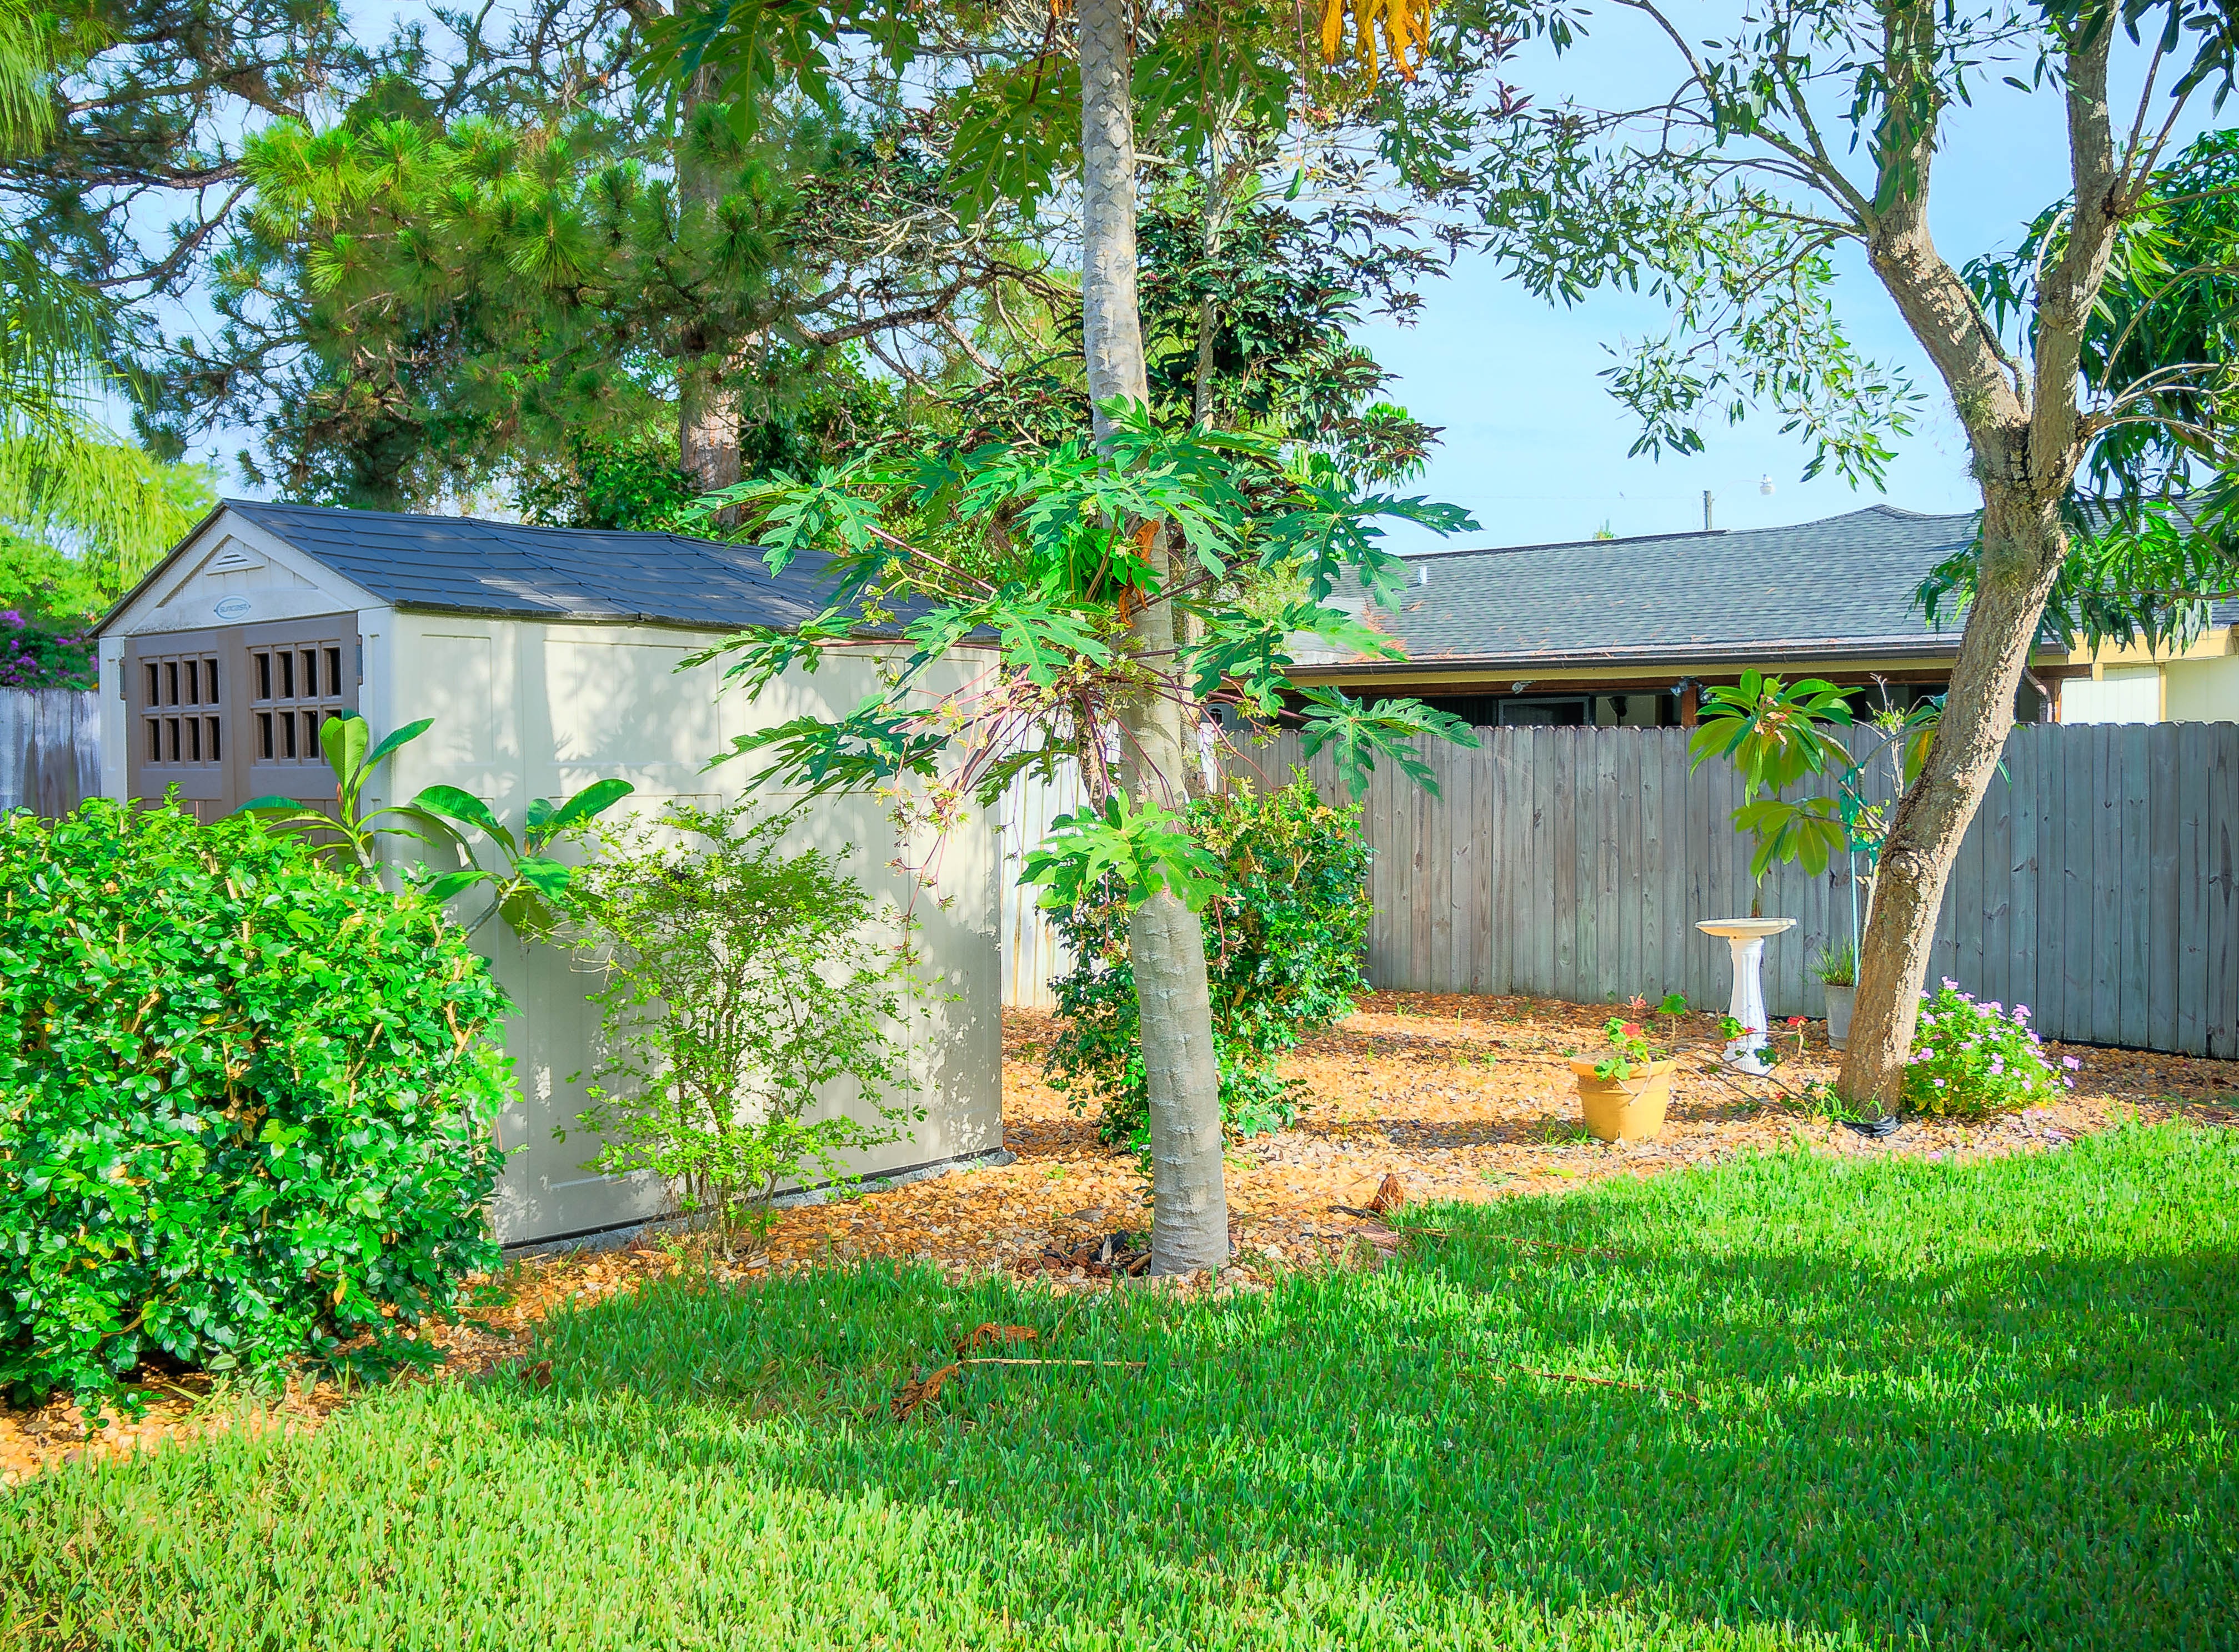
tree, fence, lawn, villa, house, flower, home, shed, cottage, backyard, property, garden, resort, shrub, plantation, estate, yard, real estate, wooden shed, outdoor structure